Leicester Tigers

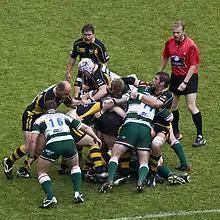
Leicester Tigers playing in the 2008 Premiership Final against Wasps.

Under Richards, Leicester entered a golden age, winning four consecutive Premiership Rugby titles in 1999, 2000, 2001 and 2002, as well as back to back Heineken Cups in 2001 and 2002.